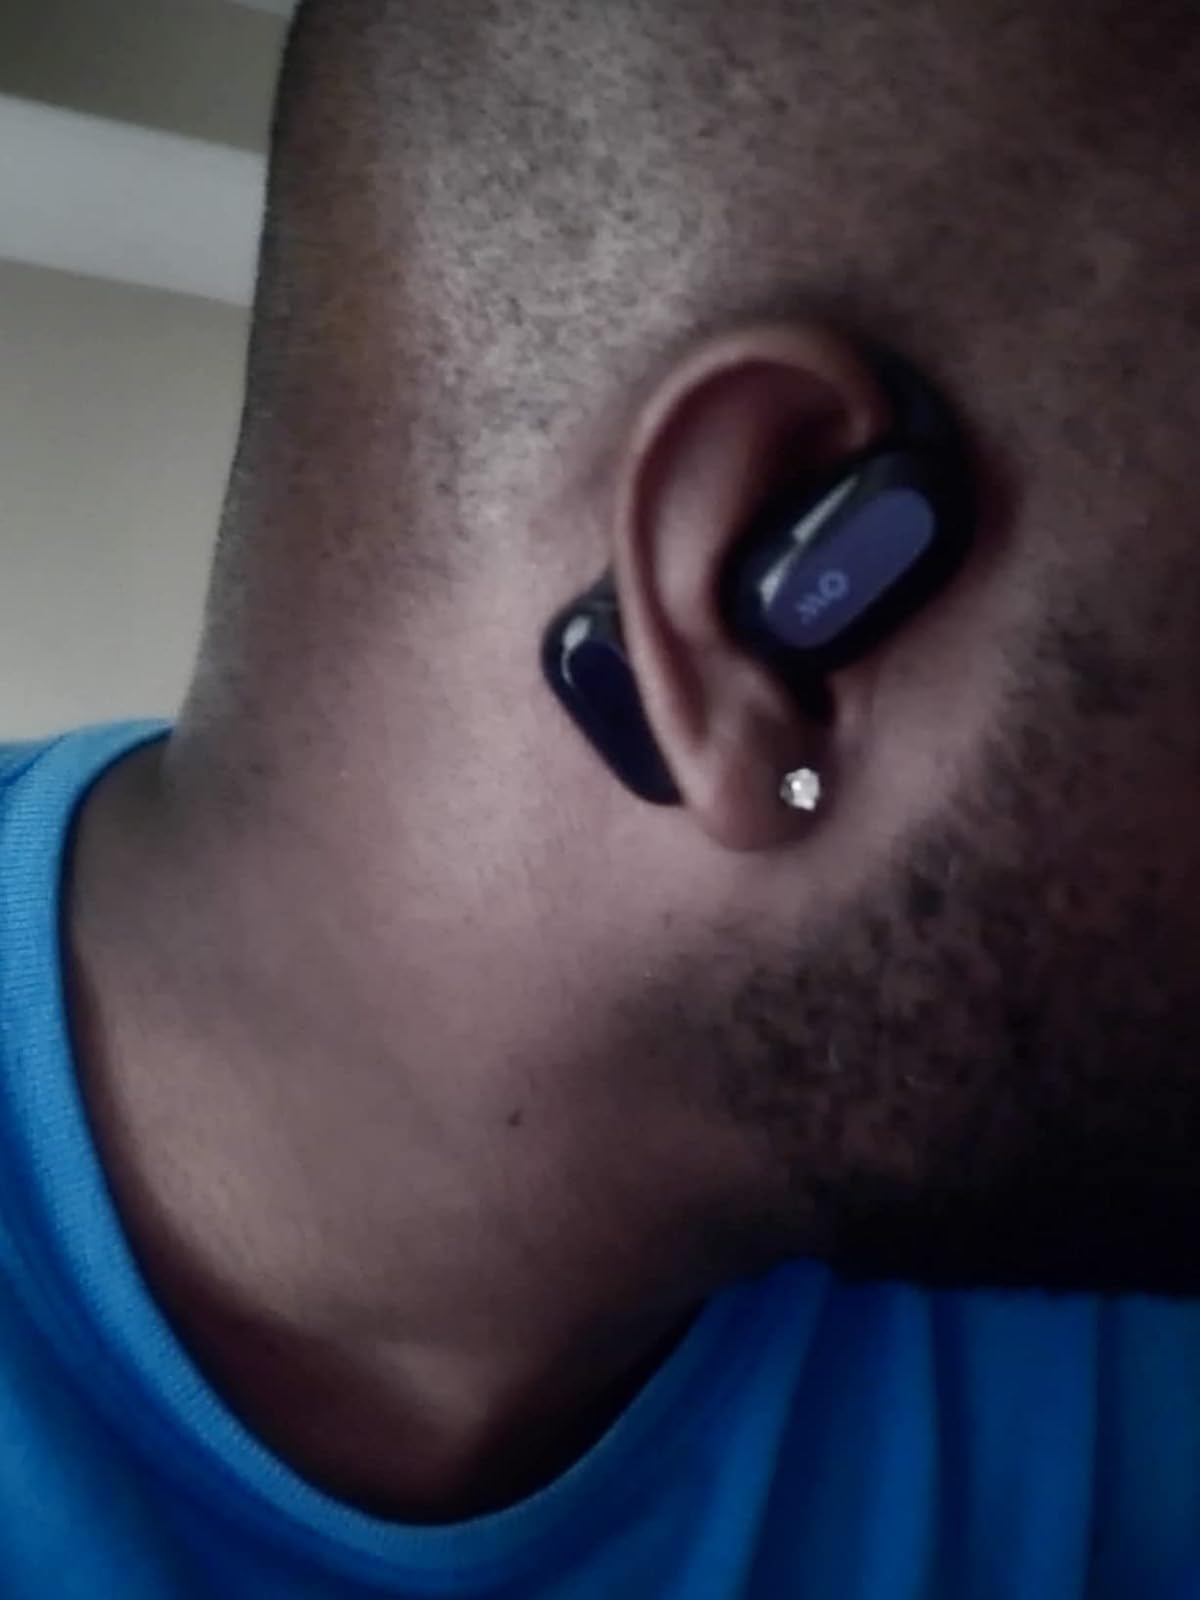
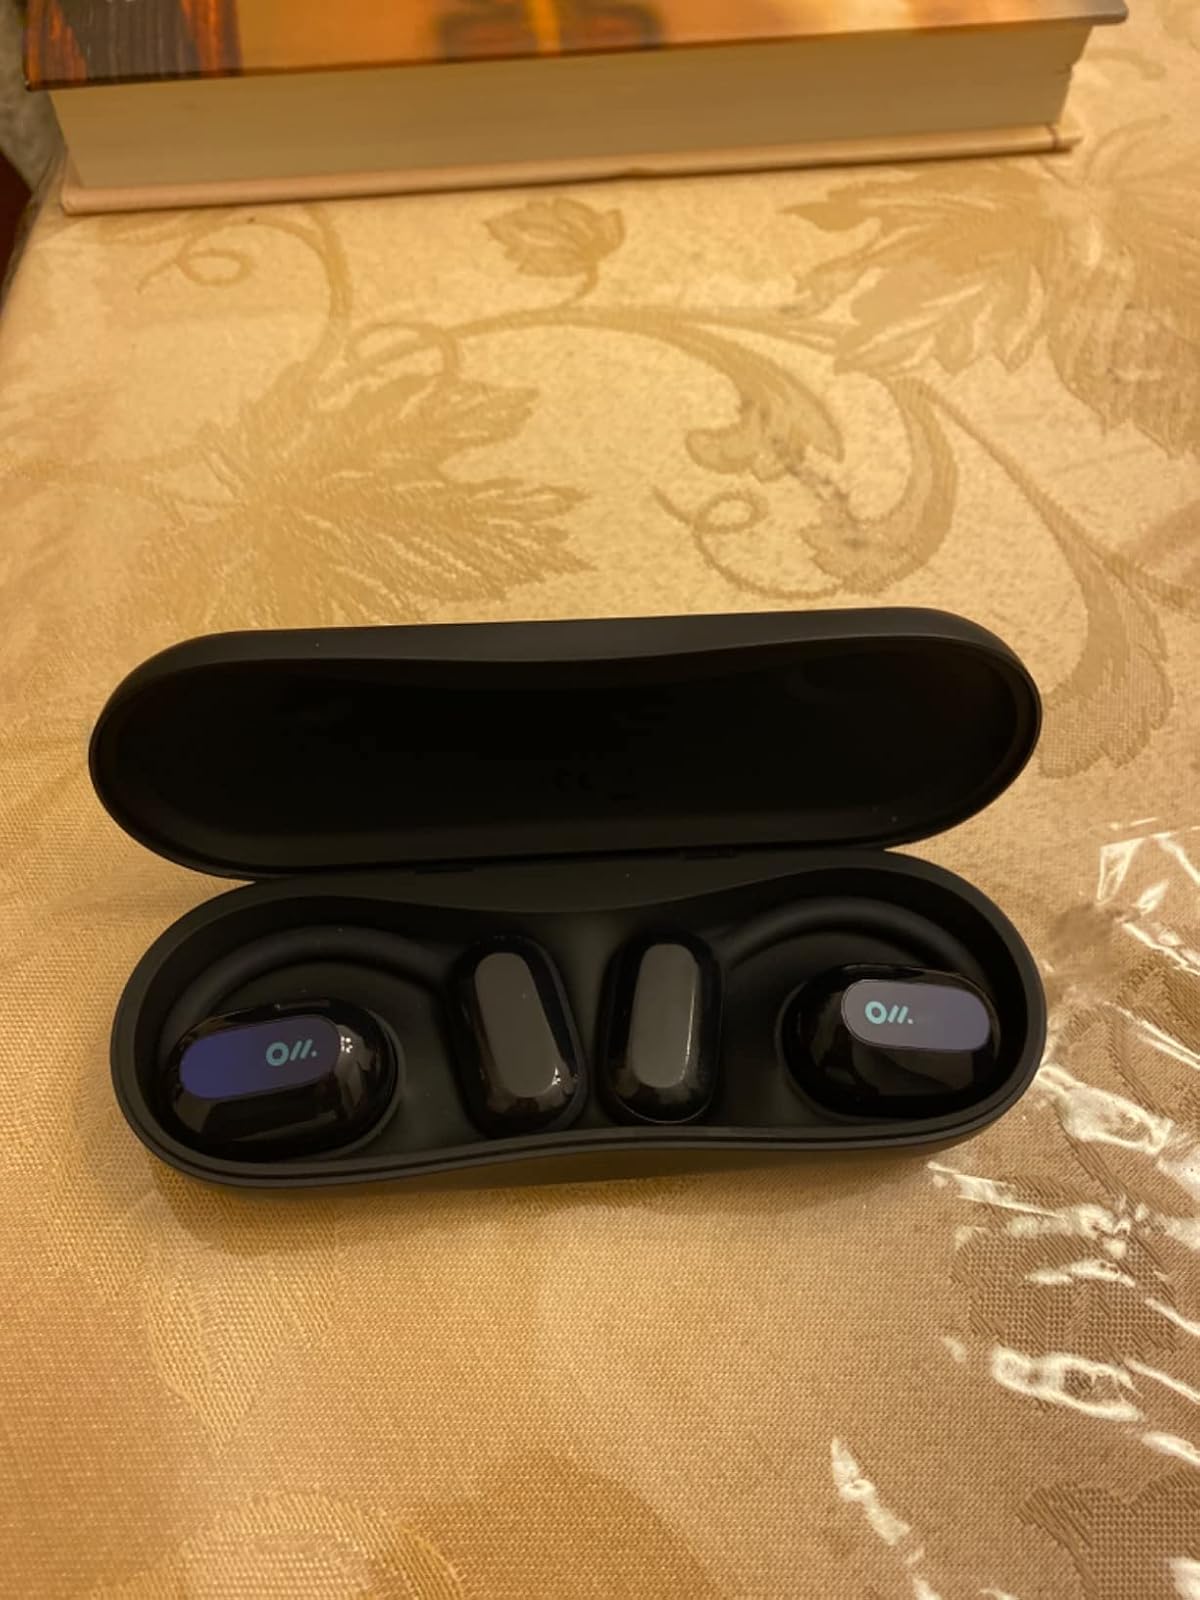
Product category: earbuds
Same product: yes